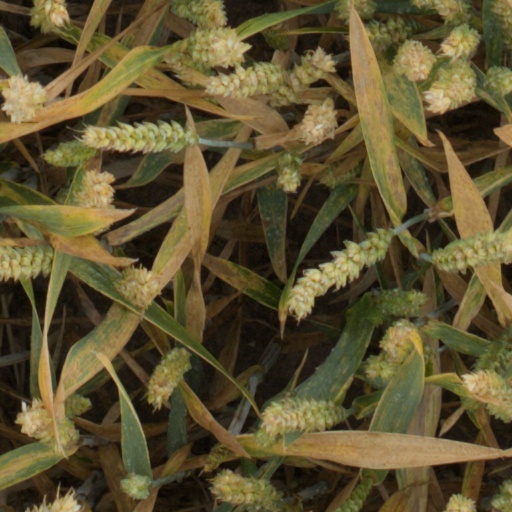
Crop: wheat